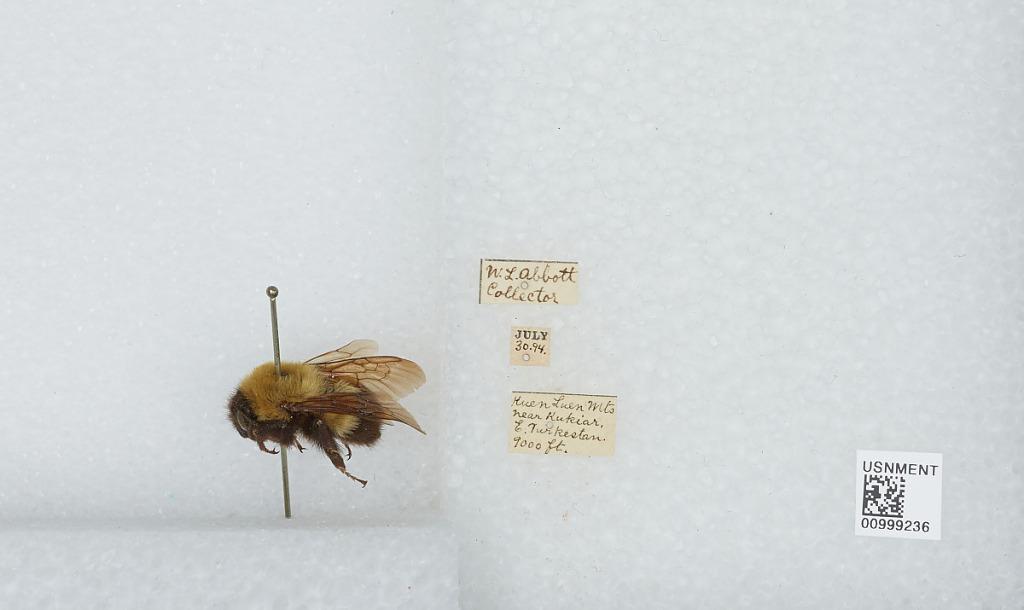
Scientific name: Bombus (Subterraneobombus) melanurus Lepeletier
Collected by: W. Abbott
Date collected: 1894-7-30
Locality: Kuen Luen Mts near Kukiar E. Turkestan